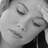
Emotion: sad